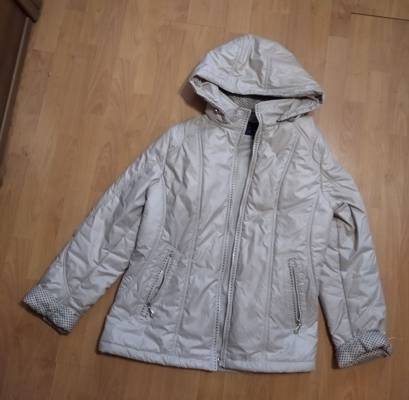
Waste category: clothes